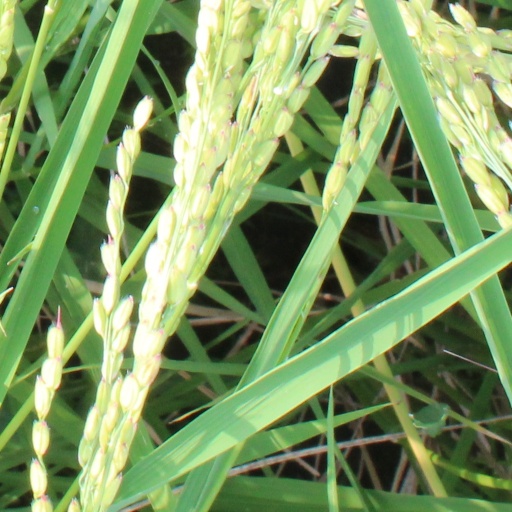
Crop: rice